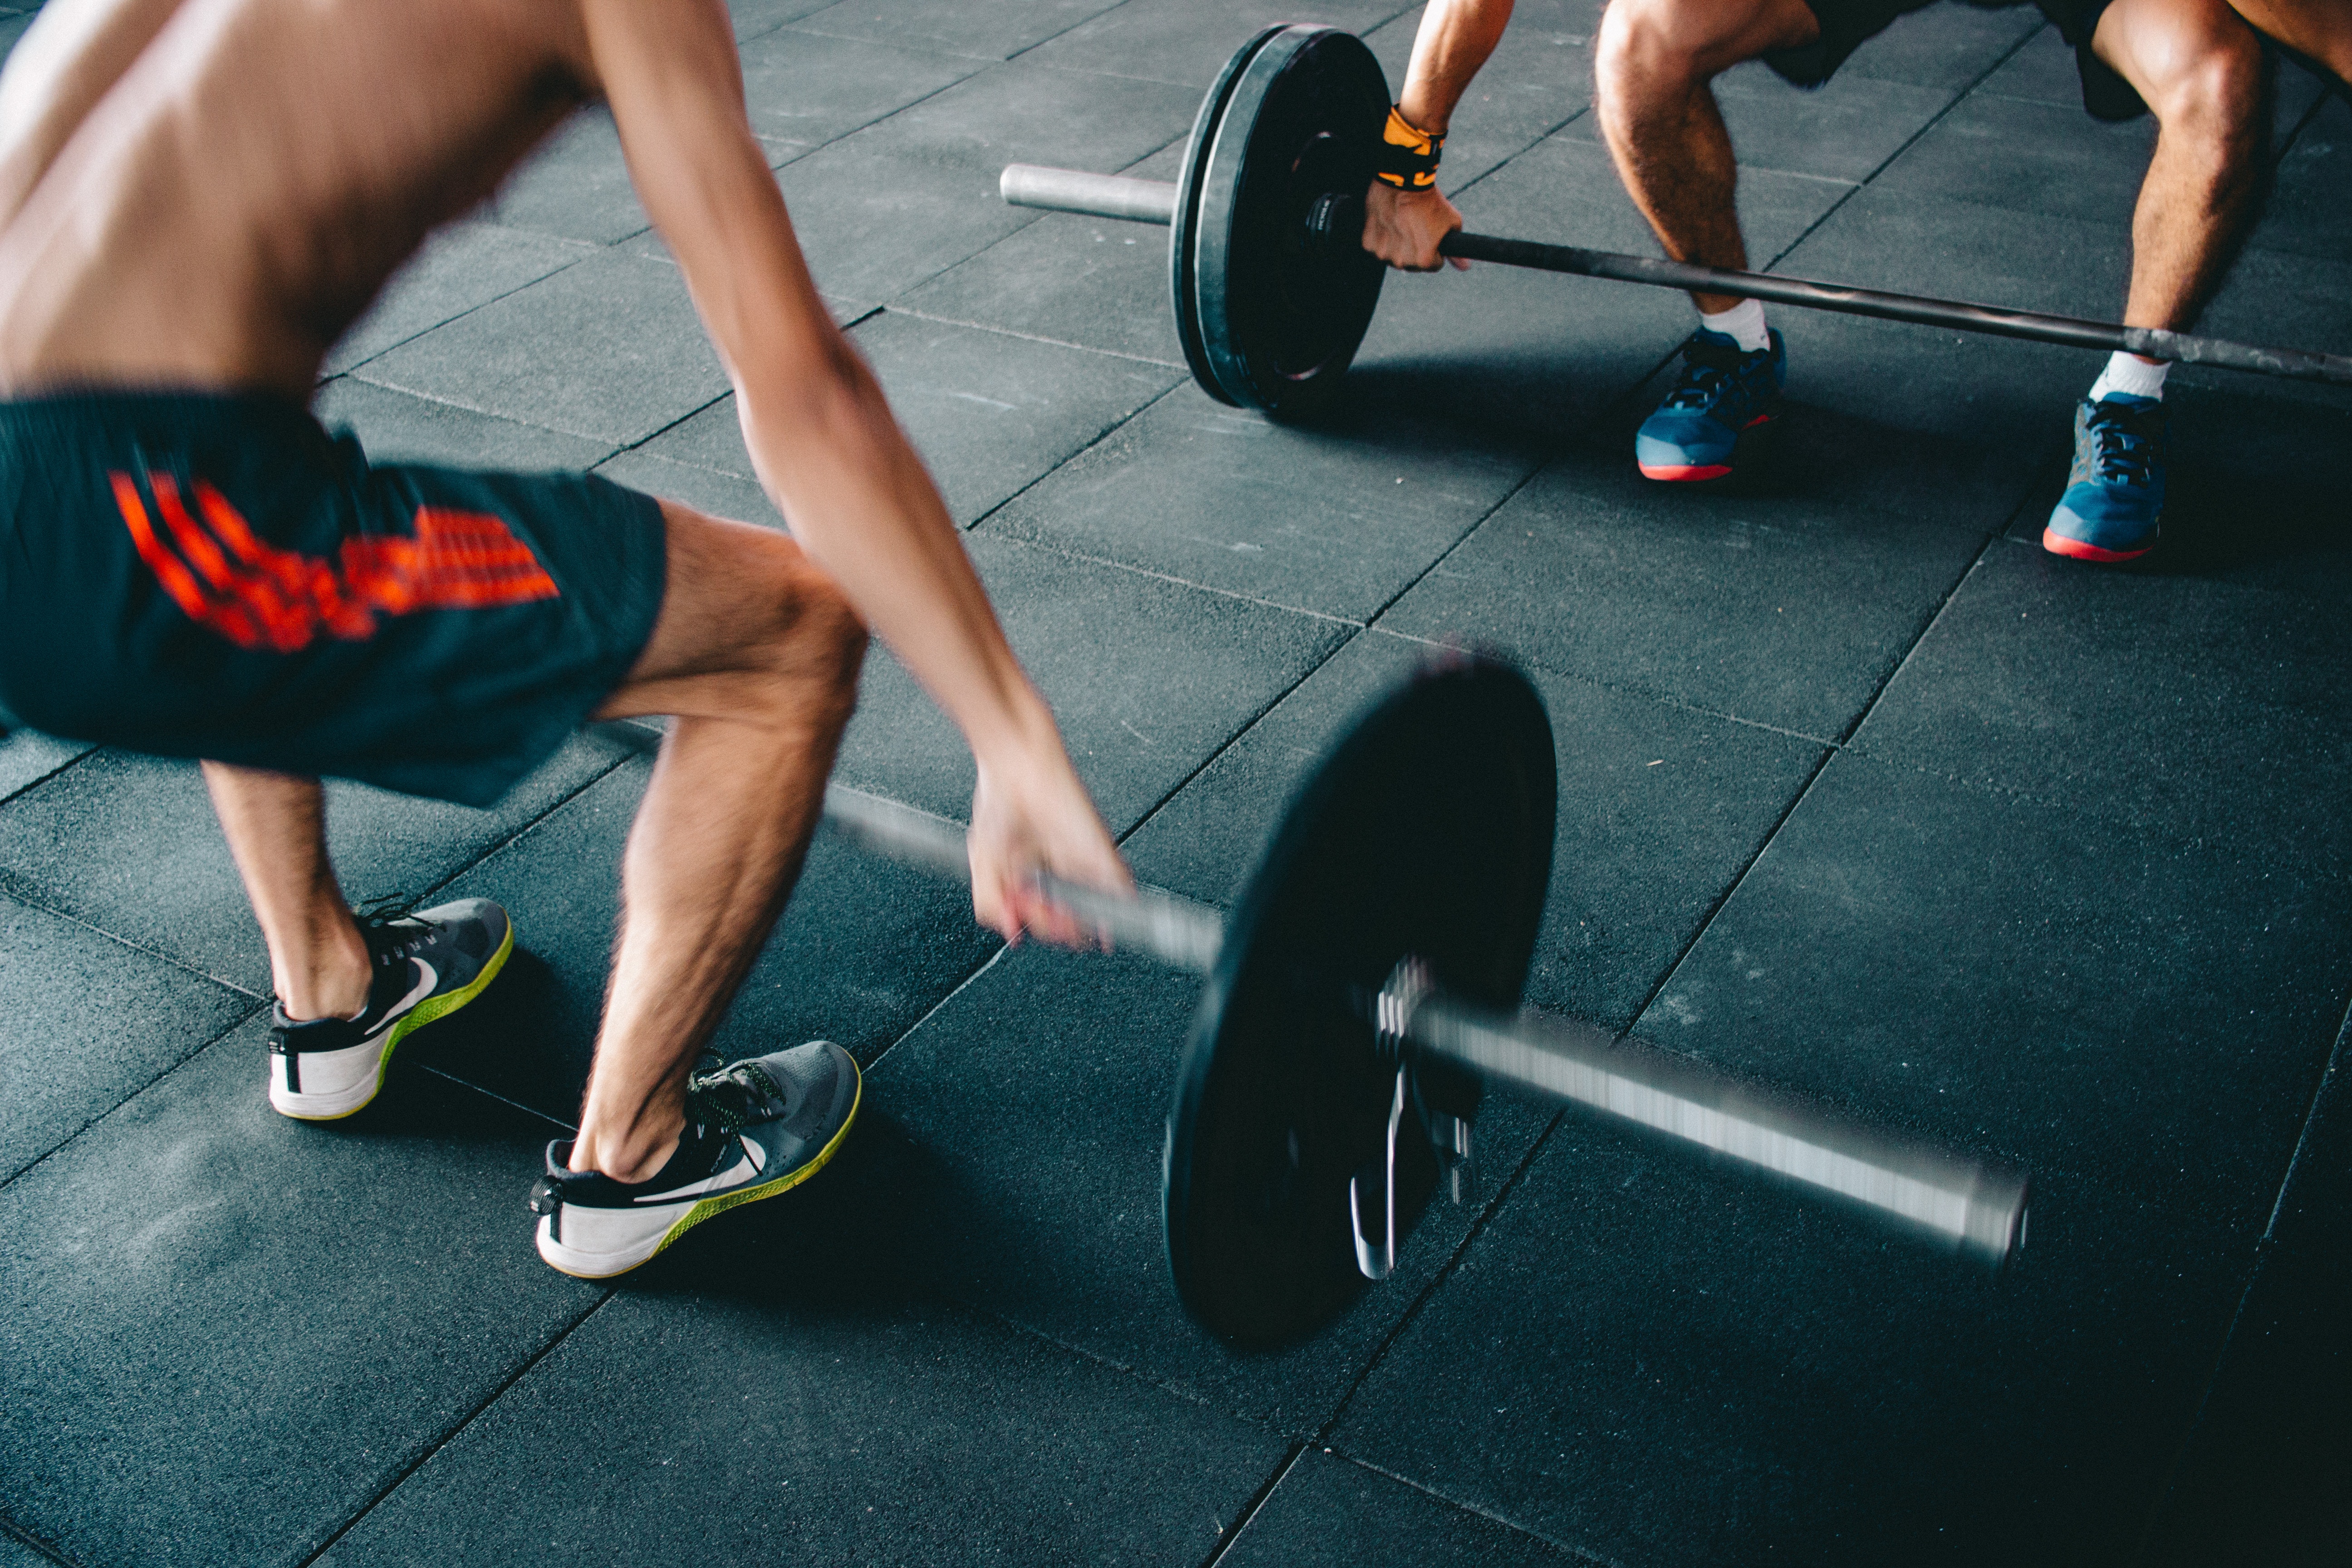
physical fitness, strength training, weight training, barbell, bodybuilding, exercise equipment, weights, Free weight bar, deadlift, weightlifting, bodypump, Strength athletics, weightlifter, fitness professional, powerlifting, crossfit, human leg, gym, exercise, individual sports, sports training, sports, circuit training, leg, arm, joint, muscle, chest, room, knee, sports equipment, personal trainer, thigh, balance, ankle